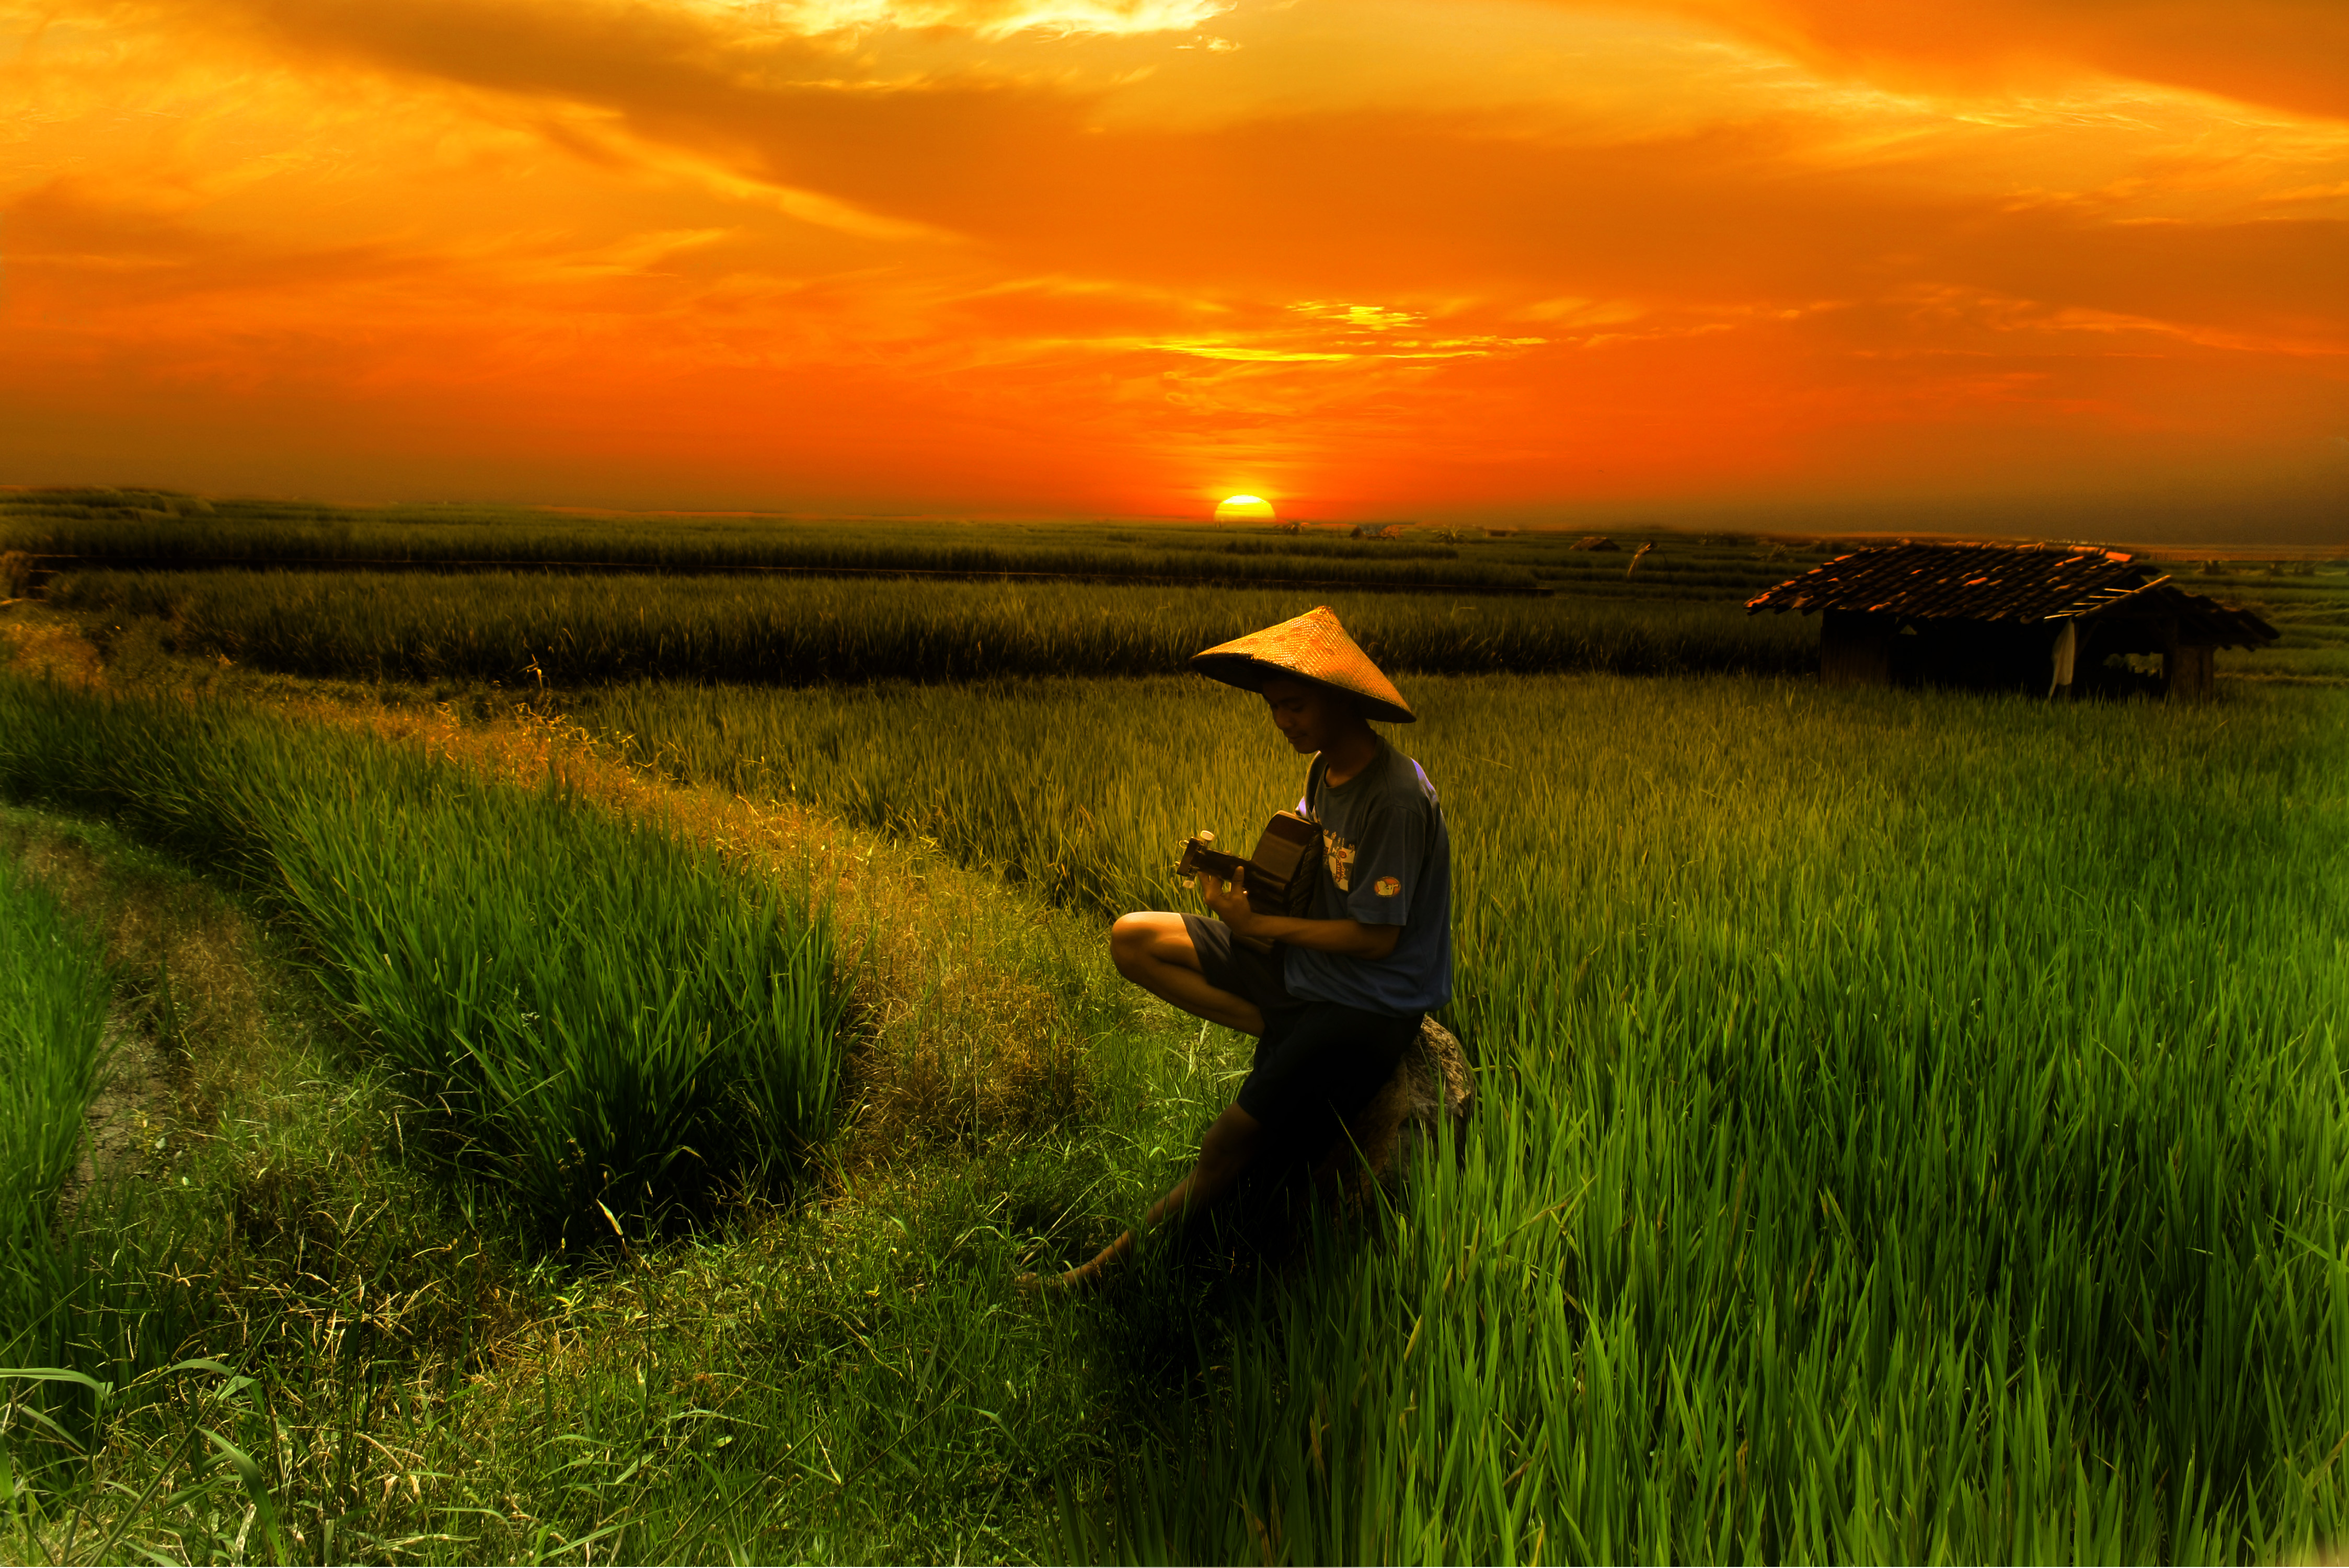
photoshop art, field, grassland, sky, grass, prairie, crop, agriculture, evening, paddy field, morning, sunlight, meadow, rural area, ecoregion, grass family, landscape, sunset, sunrise, steppe, plain, cloud, harvest, pasture, farm, savanna, tree